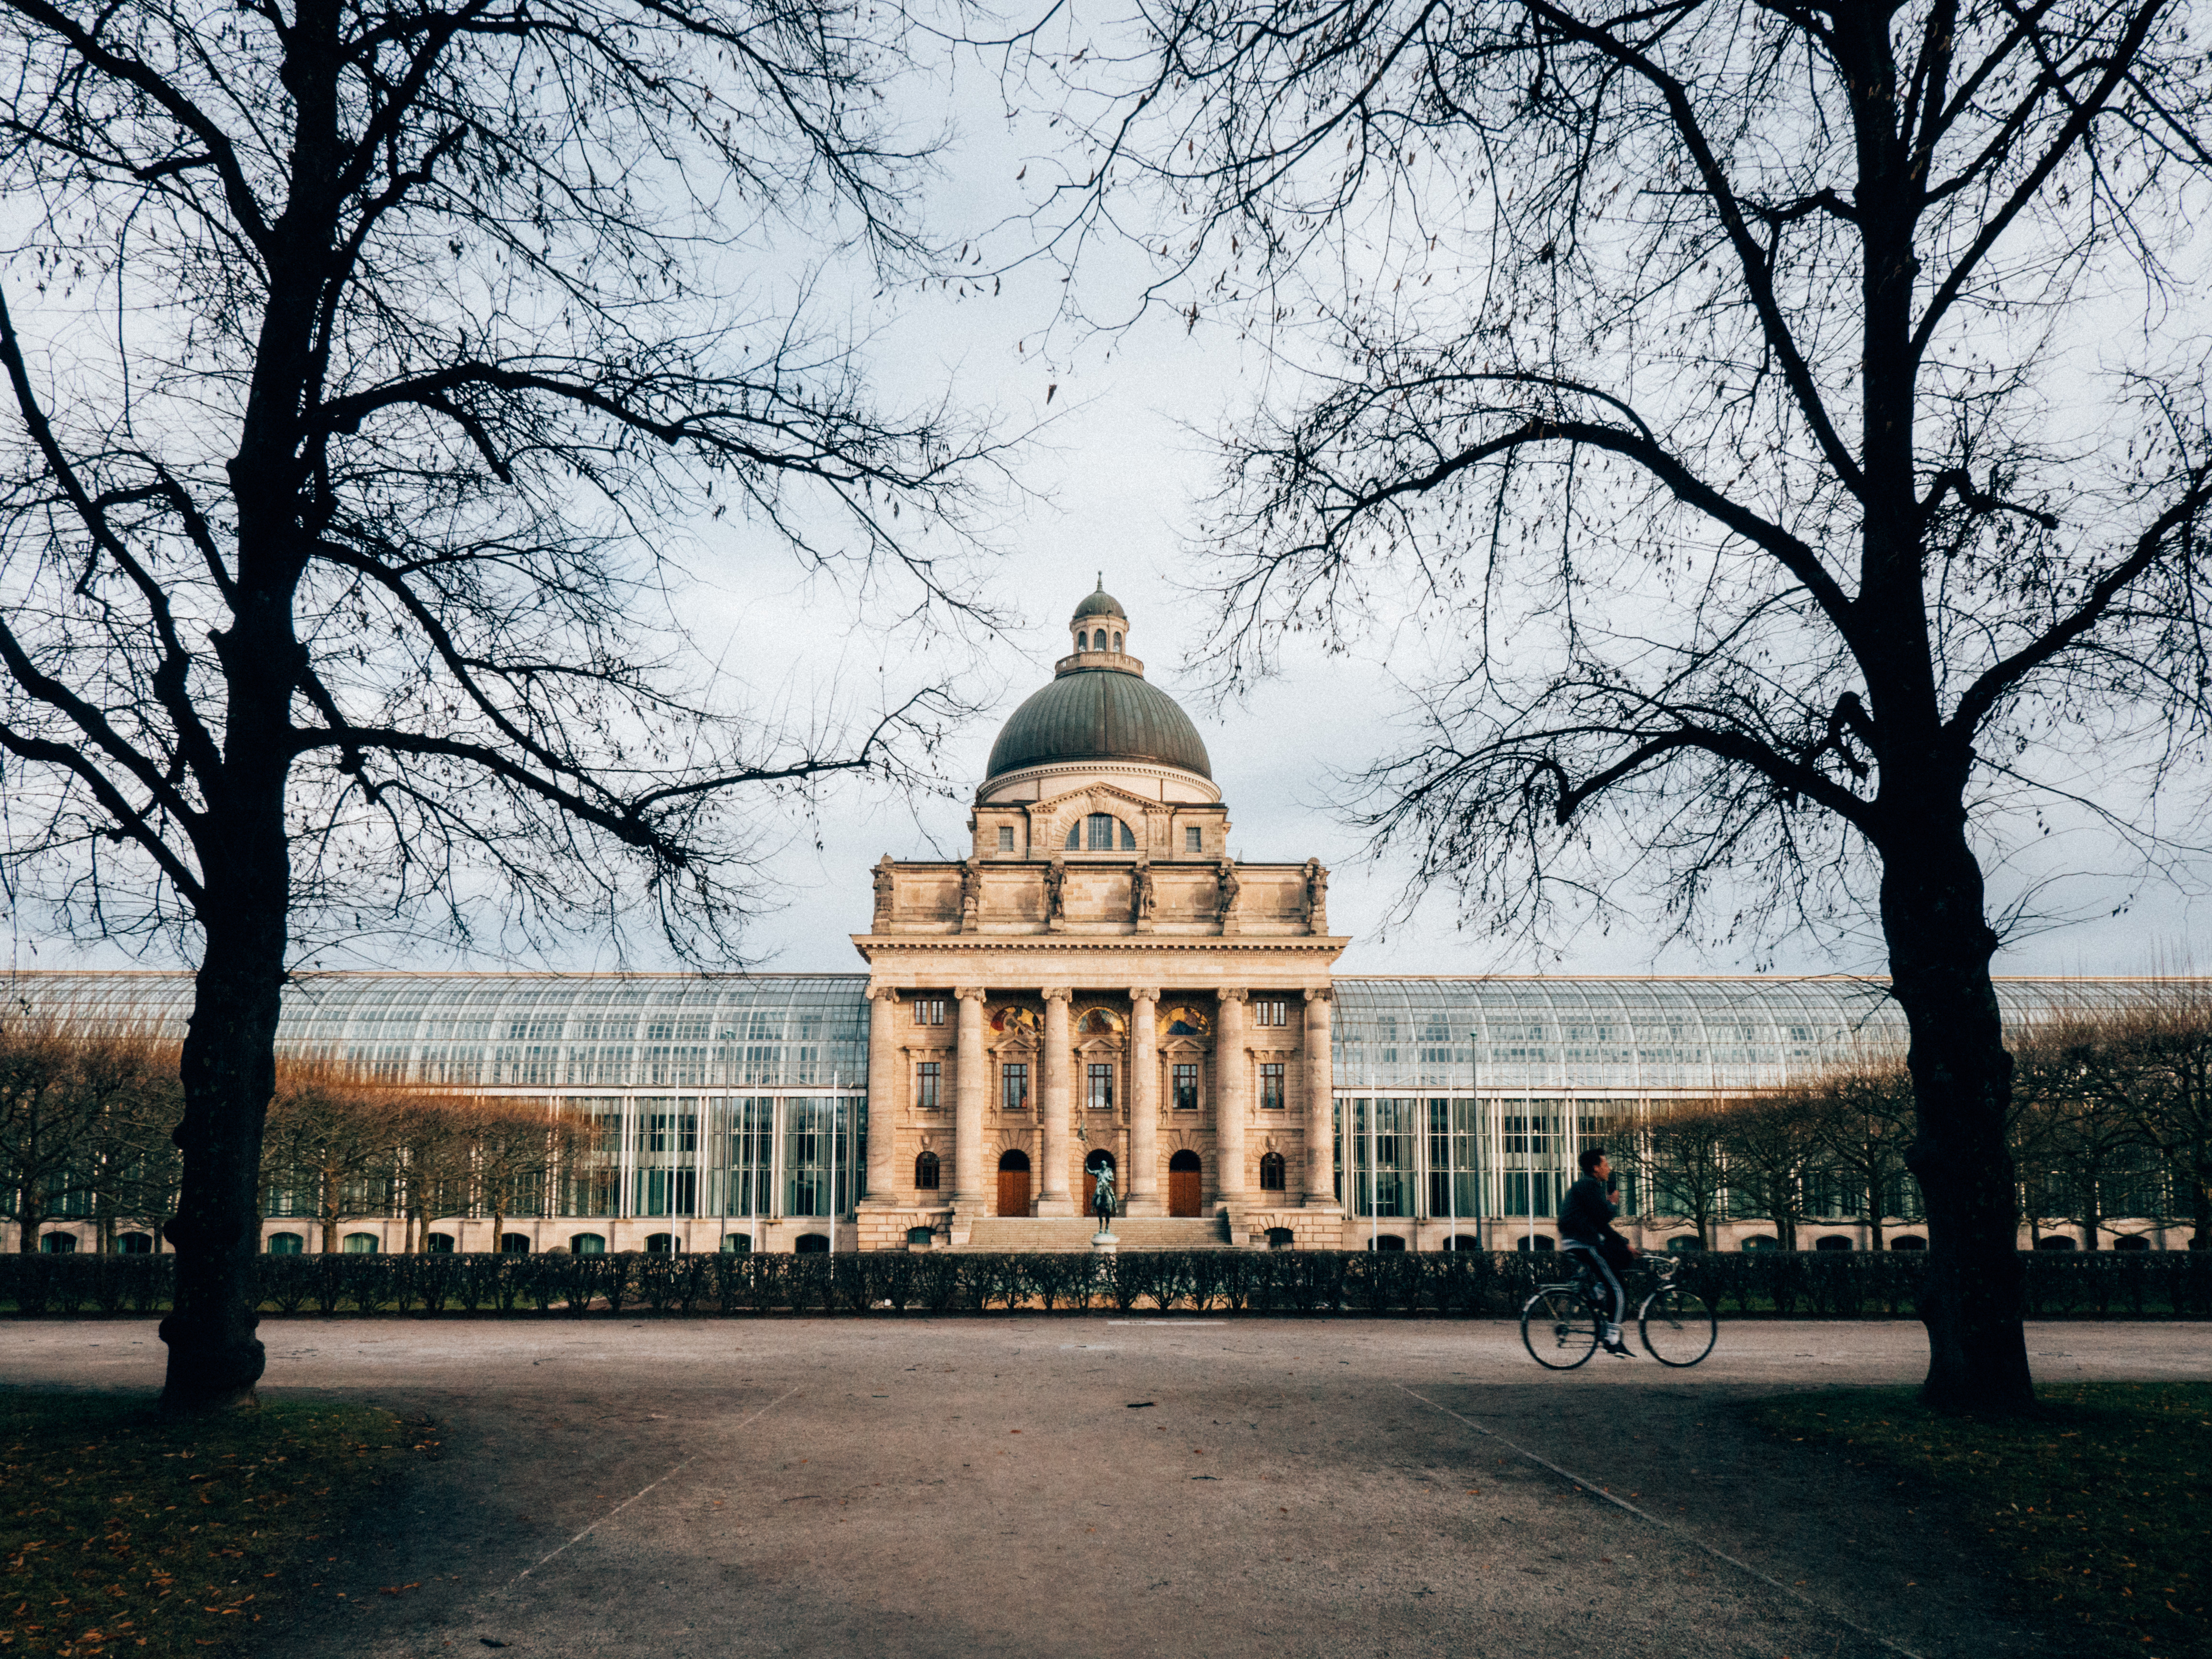
tree, winter, building, chateau, landmark, church, place of worship